Siberia

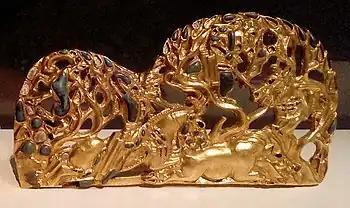
Horseman hunting, with characteristic Xiongnu horse trappings, southern Siberia, 280–180 BC. Hermitage Museum.

Siberia in Paleozoic times formed the continent of Siberia/Angaraland, which fused to Euramerica during the Late Carboniferous, as part of the formation of Pangea. The Siberian Traps were formed by one of the largest-known volcanic events of the last 251 million years of Earth's geological history. Their activity continued for a million years, and some scientists consider it a possible cause of the "Great Dying" about 250 million years ago, estimated to have killed 90% of species existing at the time.